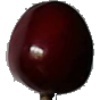
Label: cherry